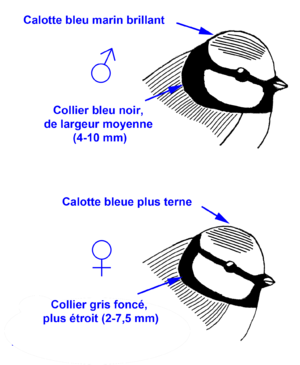
La Mésange bleue est une espèce de passereaux de la famille des paridés.